Bell Park, Emu Park

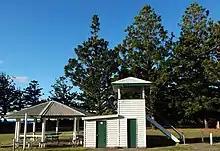
Timber tower at Bell Park, 2022

Earlier in Emu Park's history, Mount Morgan Limited had arranged for picnics for employees, however these ceased after 1927. By 1949, when a social club run by employees was established, picnics of the mine employees continued once again. The social club developed its annual picnic at Bell Park, often with 3000 or more people attending. An advance party of four would arrive at Emu Park three days before to prepare the ground and other necessary arrangements for marquees, races and catering. On the day of the picnic, which was generally near the May Day weekend, the first train left Mount Morgan at dawn, with the last train returning by midnight.